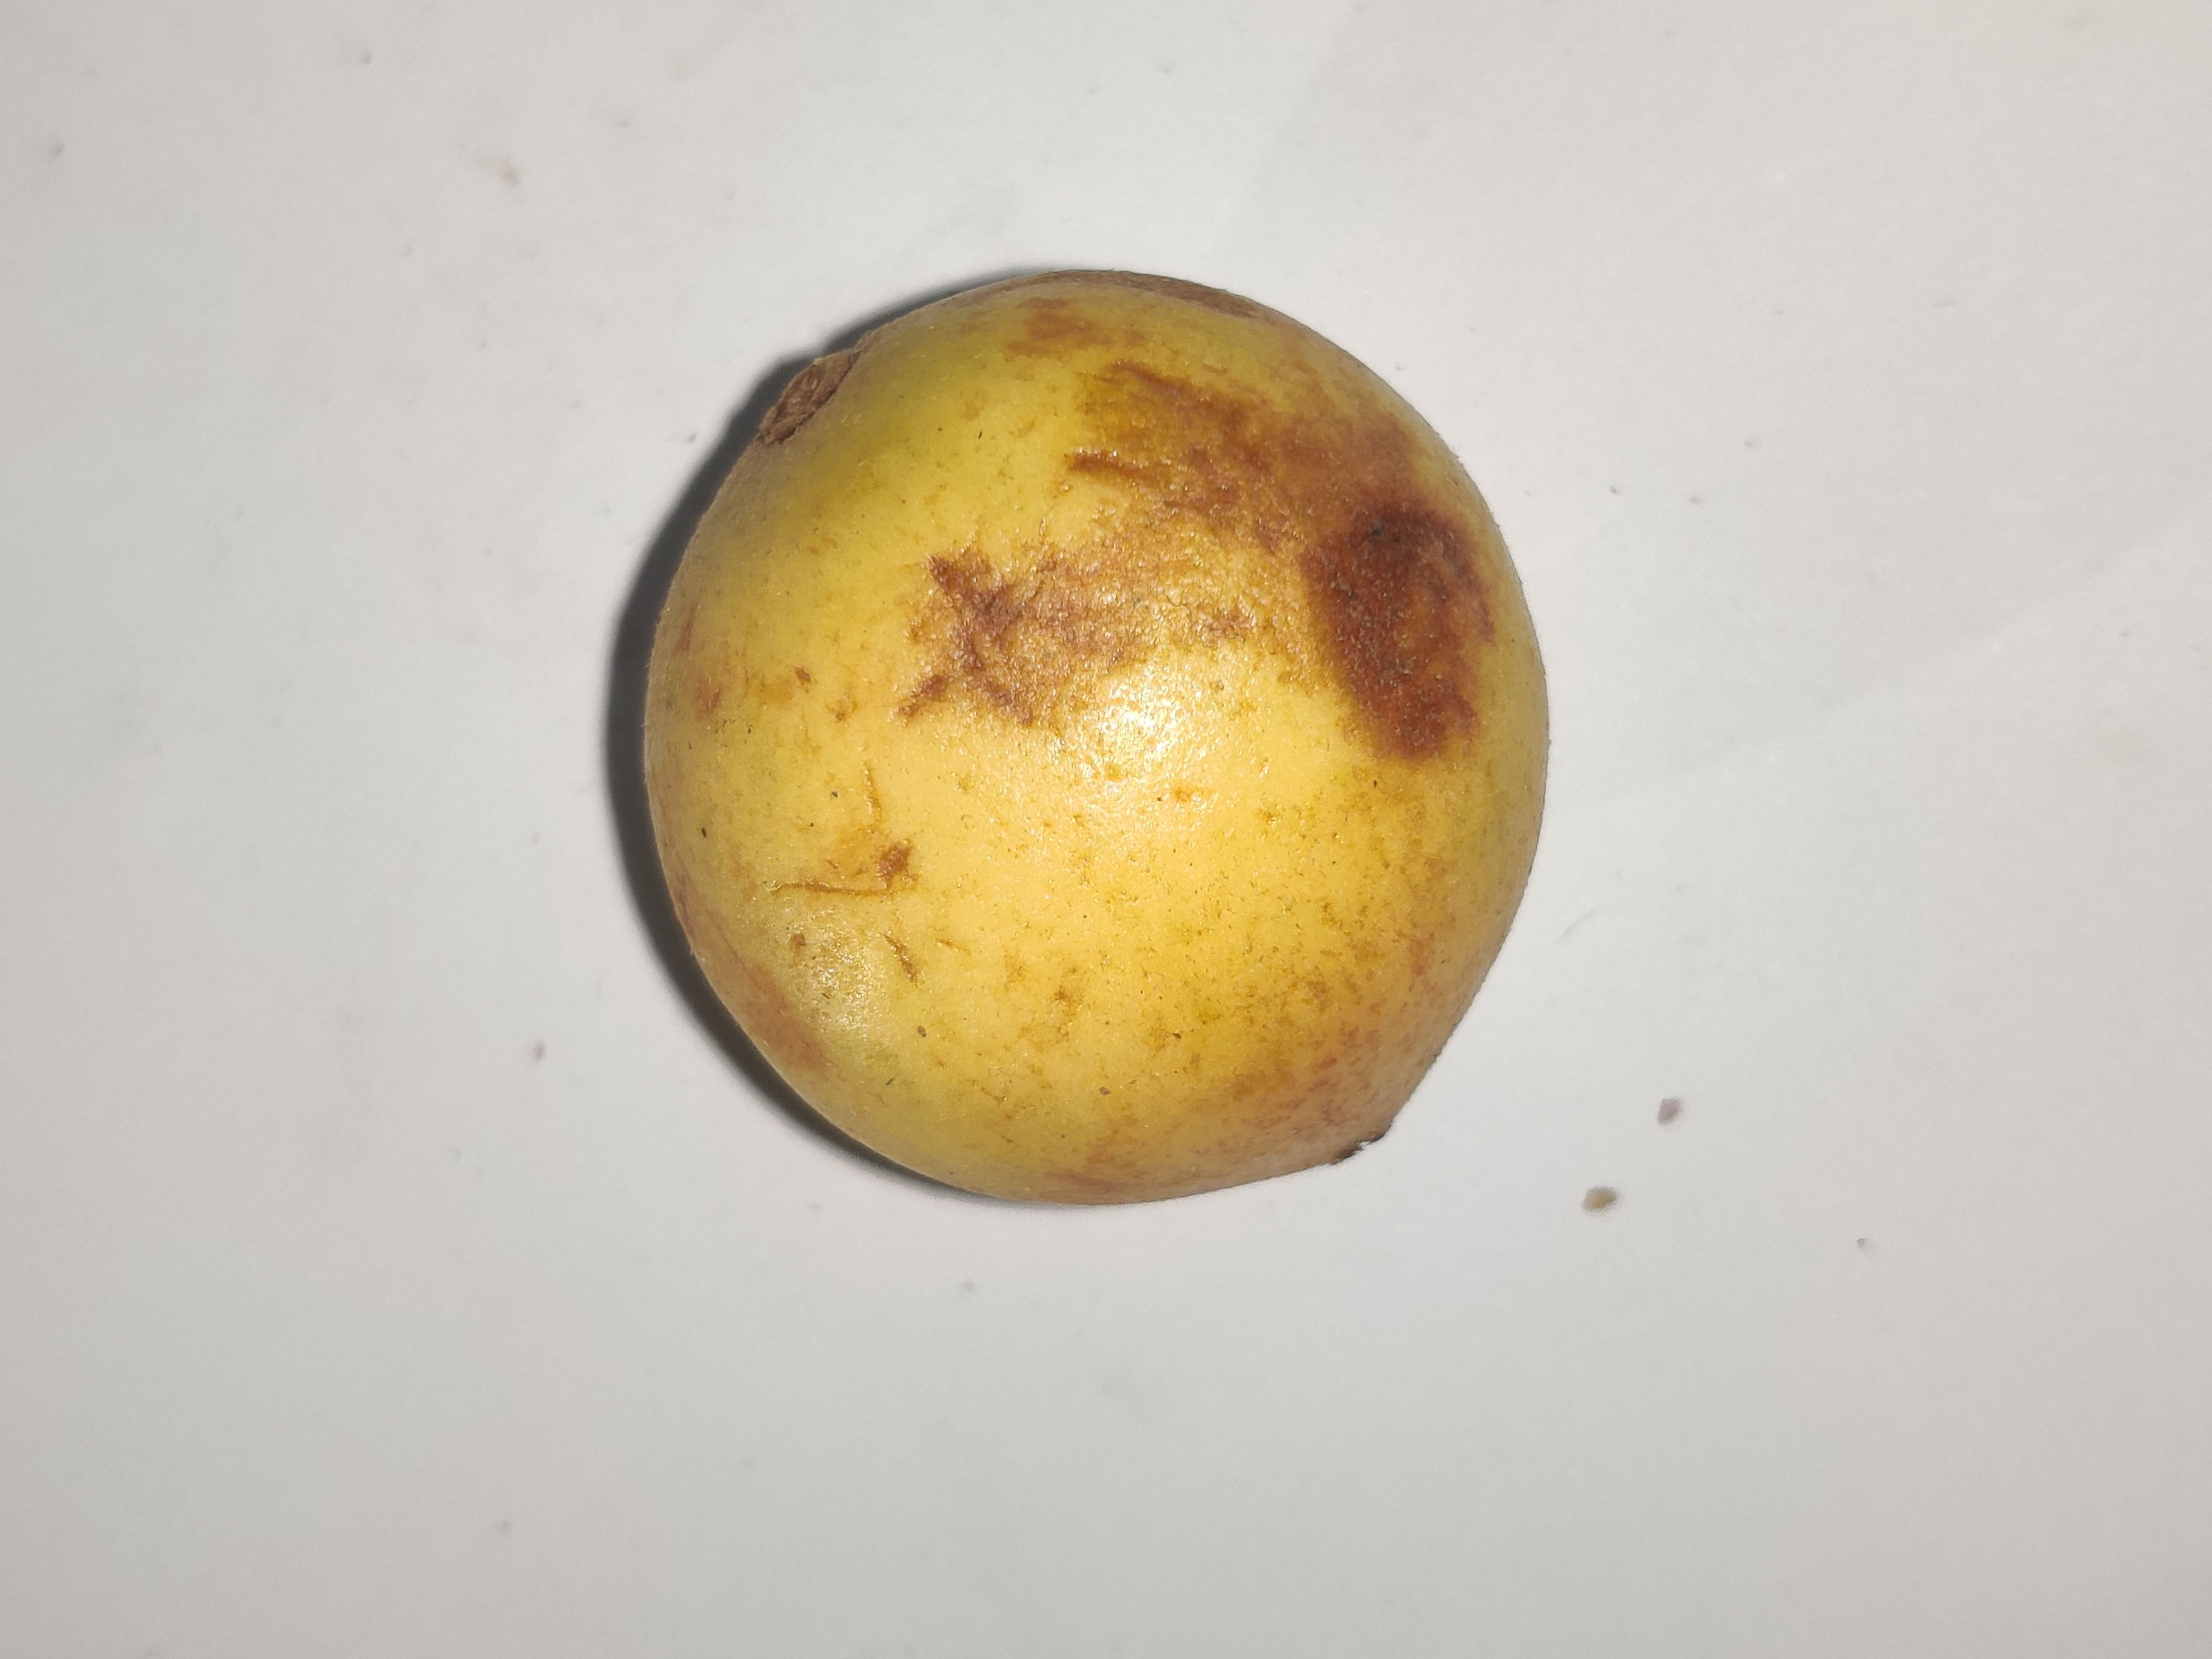
Fruit: burmese-grape
Grade: 2nd-grade